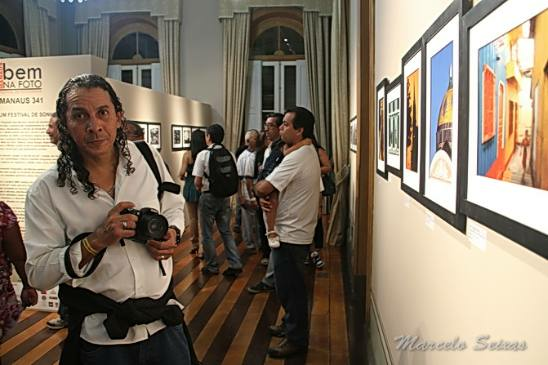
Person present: Yes